Final Crisis: Legion of 3 Worlds

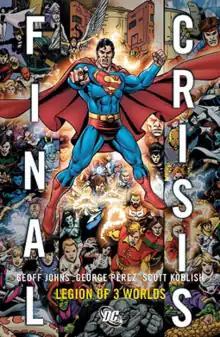
Cover of "Final Crisis: Legion of 3 Worlds" collected edition (October 2010), art by George Pérez.

Final Crisis: Legion of 3 Worlds is a five-issue 2008 limited series produced by DC Comics. The series is a tie-in to "Final Crisis". It is scripted by Geoff Johns, and drawn by George Pérez.